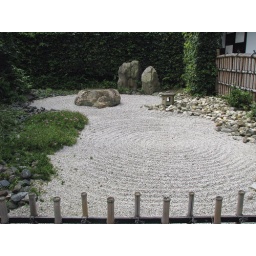
rock garden with bamboo fence - ripples in the water!